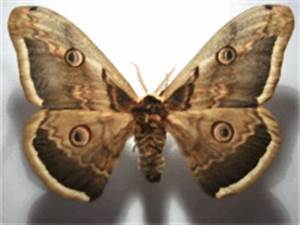
Label: farfalla